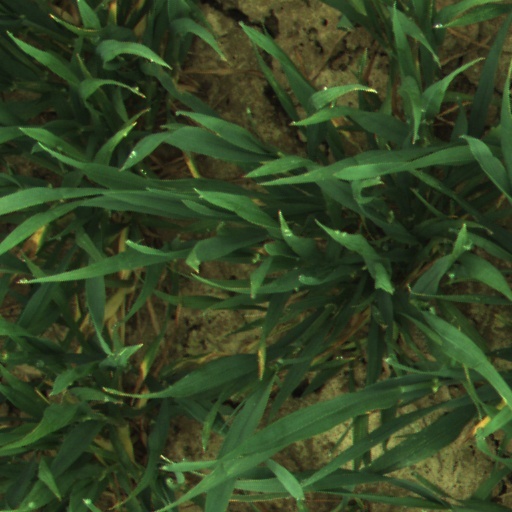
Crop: wheat